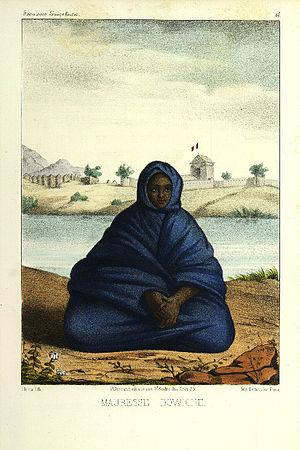
Sénoudébou est une localité du Sénégal oriental, située à proximité de Nayé, à la frontière avec le Mali.
La Falémé est un affluent du fleuve Sénégal qui prend sa source dans la partie nord du Fouta-Djalon, à une altitude de 800 m. C'est l'affluent le plus important du fleuve Sénégal sur sa rive gauche.